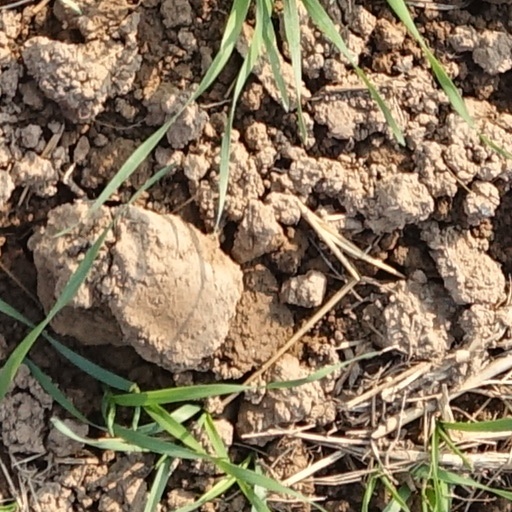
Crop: wheat